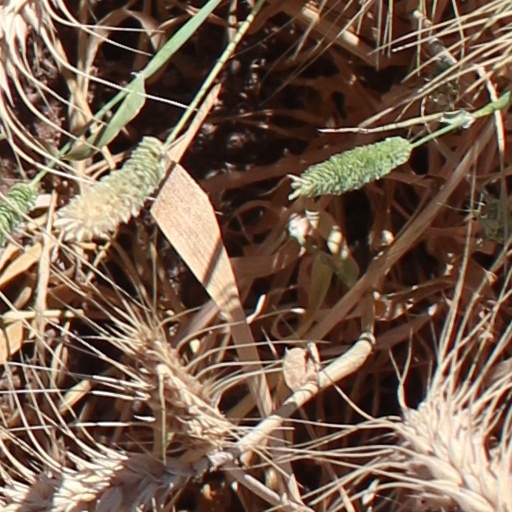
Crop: wheat